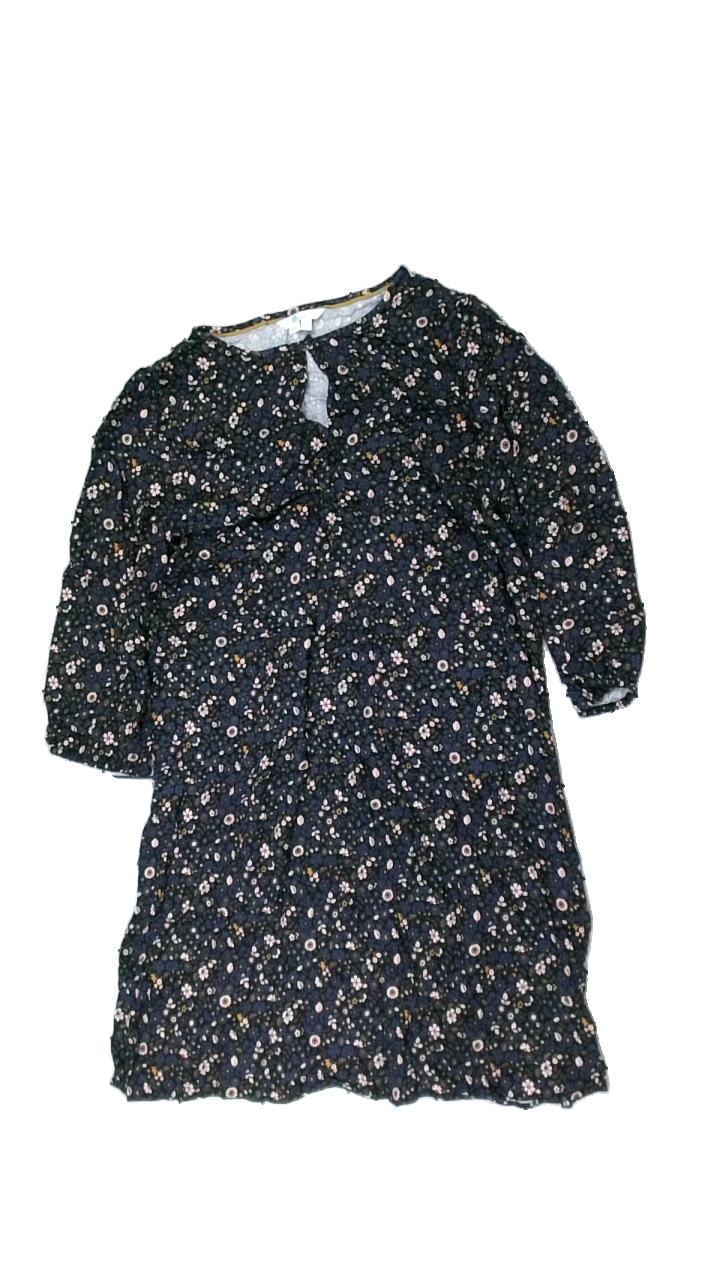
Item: Dress (Ladies)
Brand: Boden
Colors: Blue, Yellow, Pink, Multicolor
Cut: Regular, C-collar, Loose
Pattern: Floral print
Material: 100% viscose
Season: All
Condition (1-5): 4
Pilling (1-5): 4
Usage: Reuse
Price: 50-100